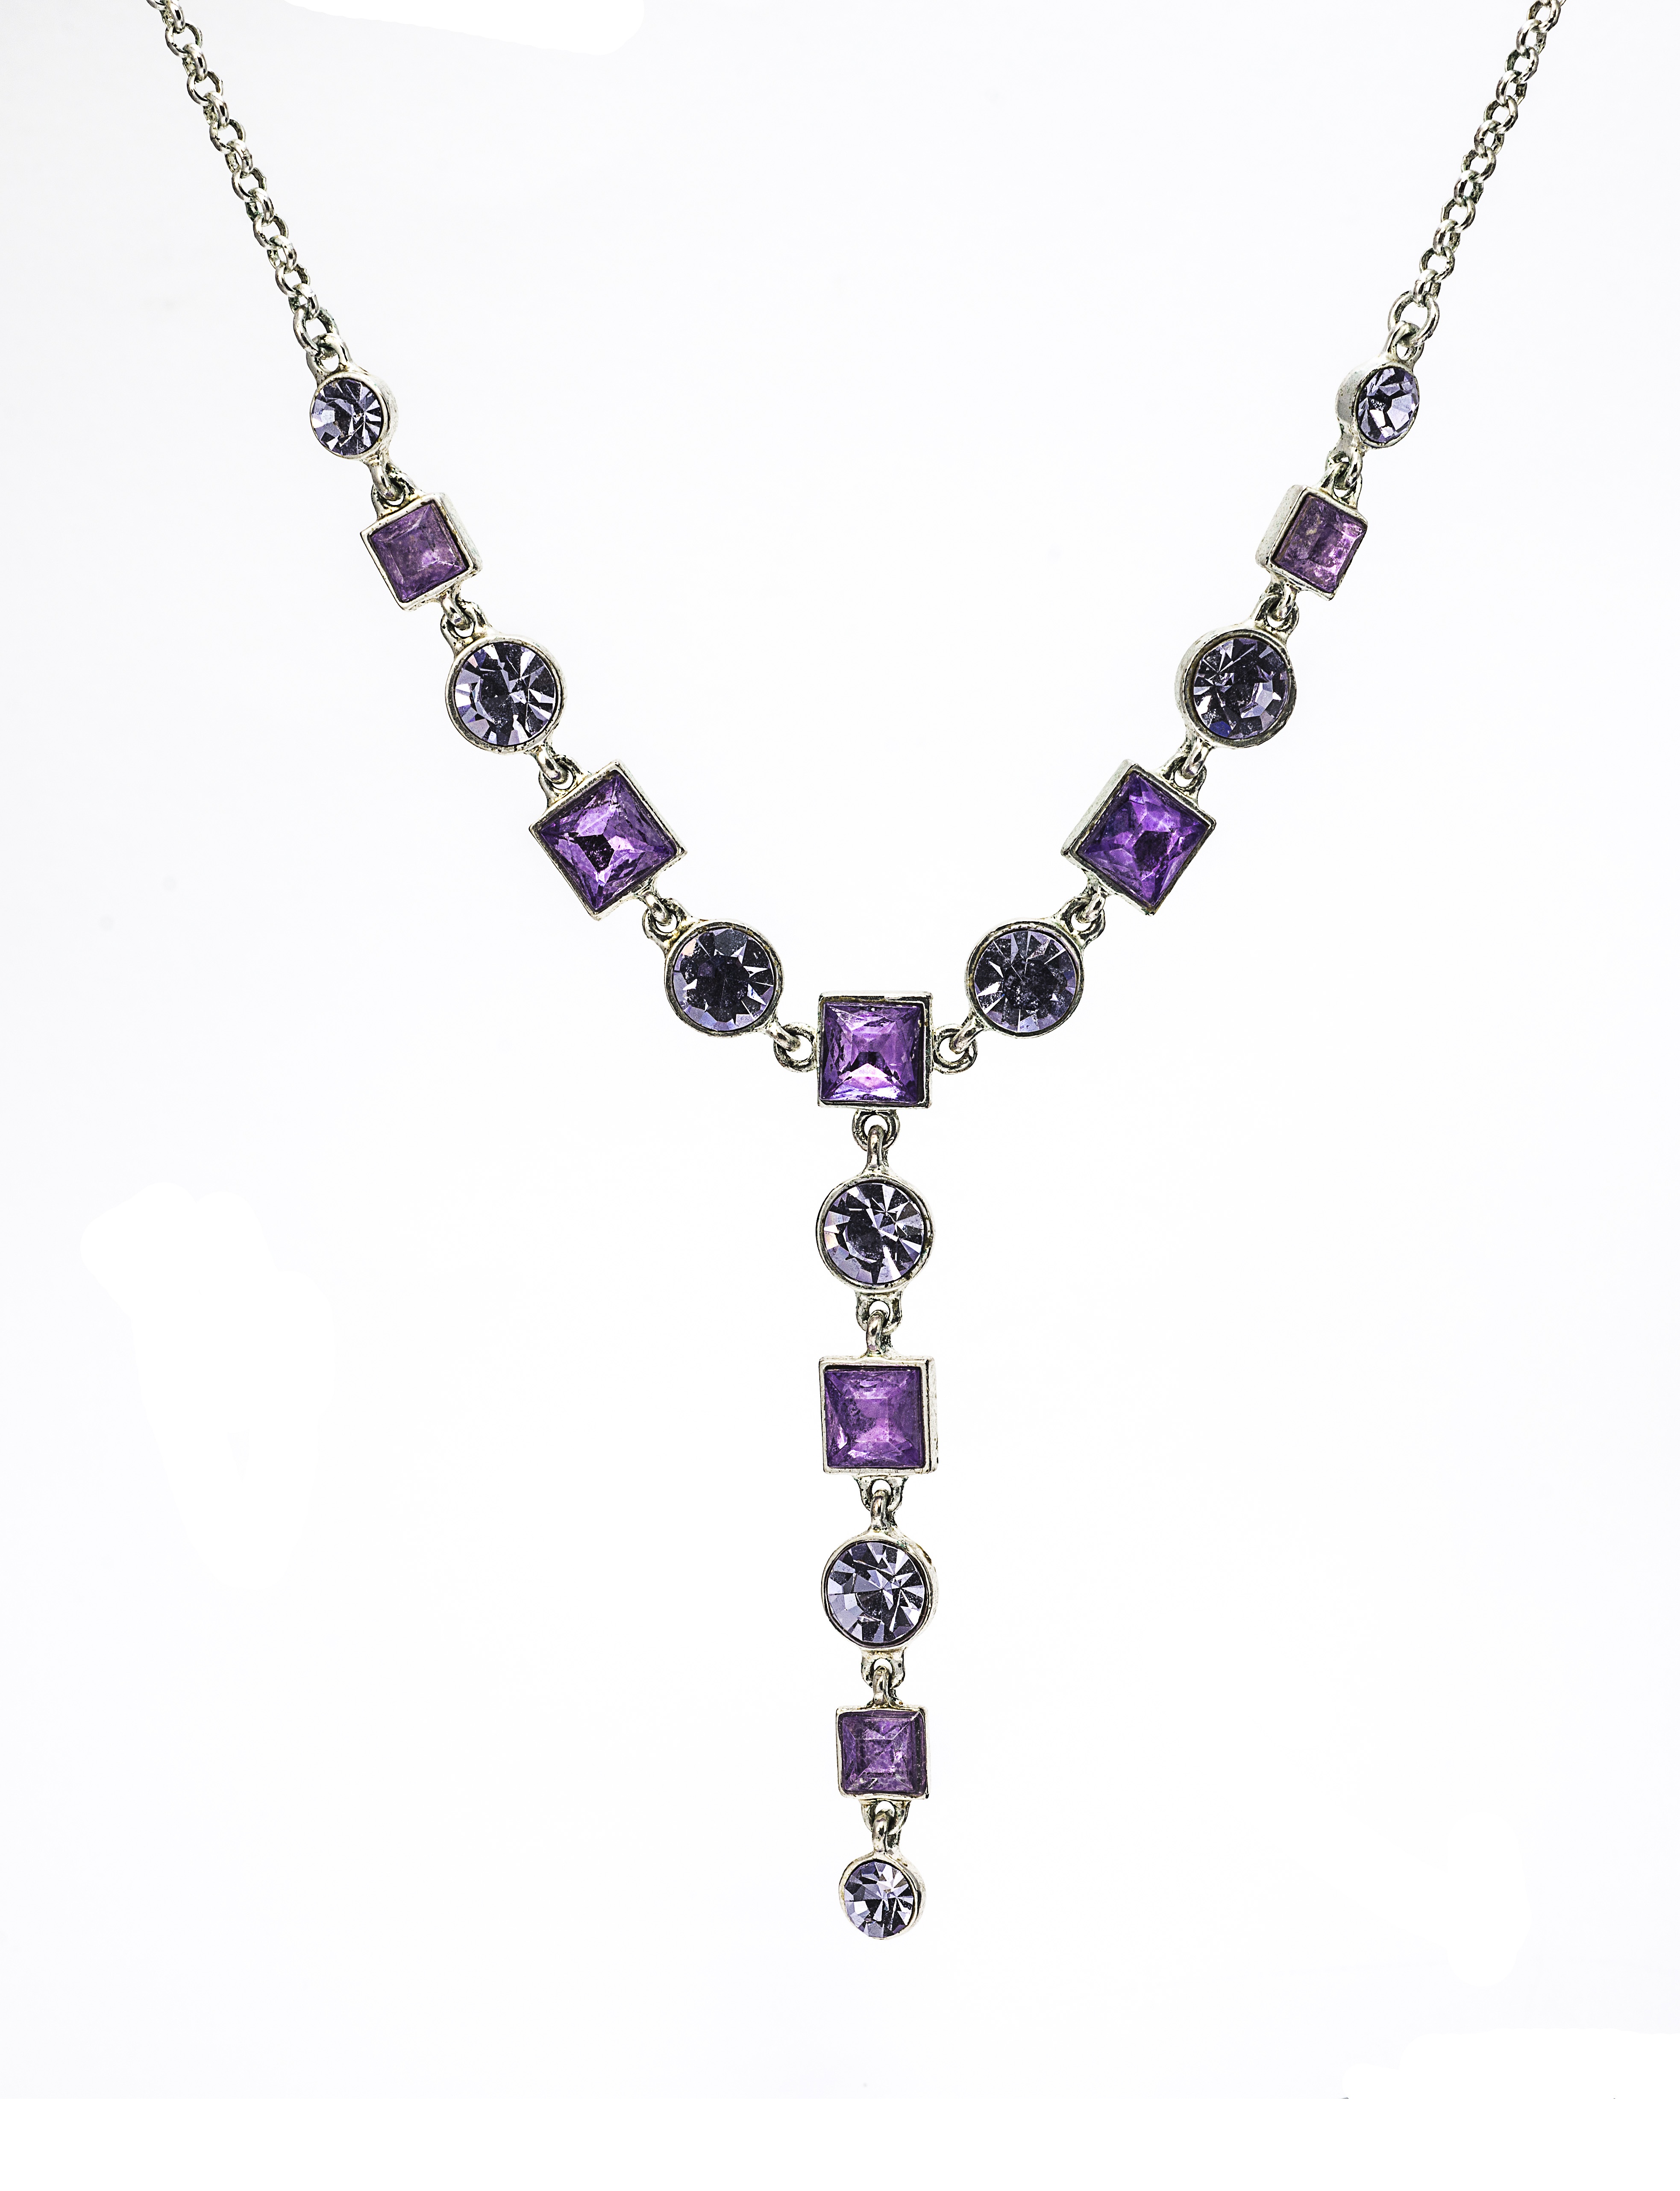
chain, bead, necklace, jewellery, jewel, violet, bright, amethyst, gemstone, pendant, fashion accessory